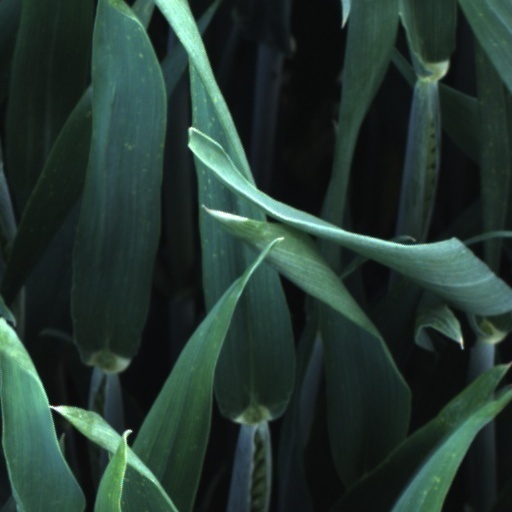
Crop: wheat